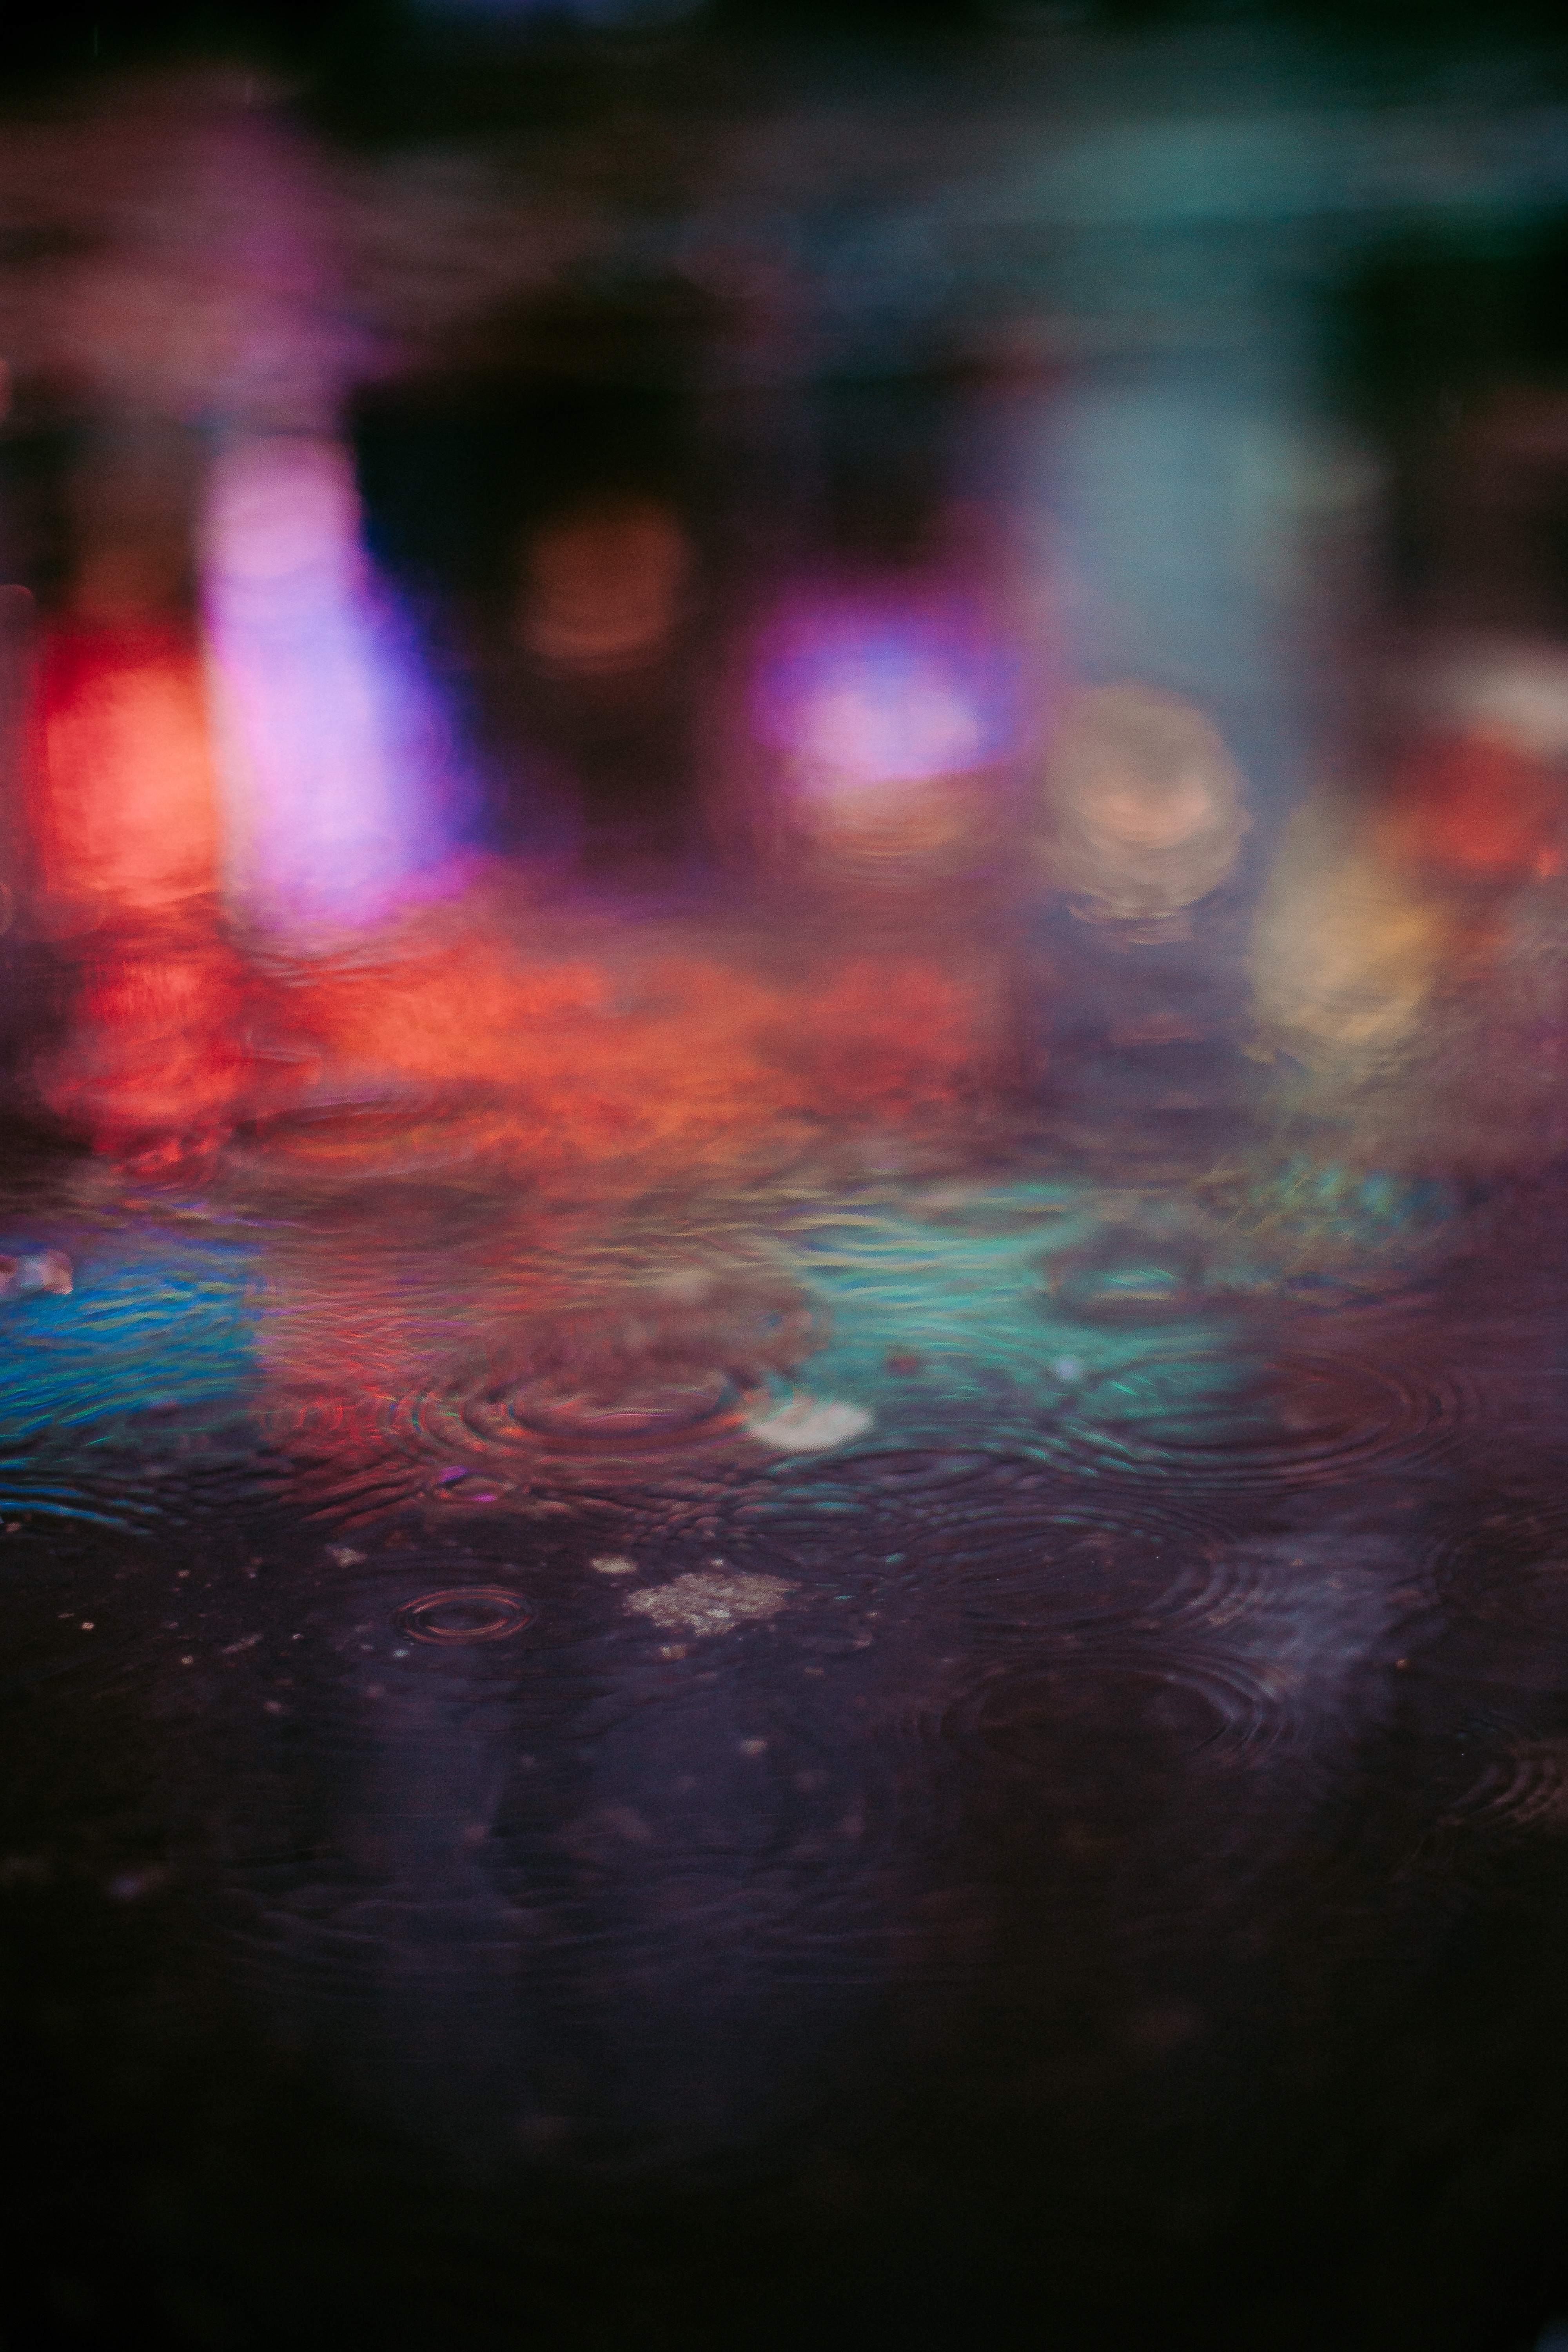
water, light, night, sunlight, raindrop, atmosphere, ripple, evening, reflection, color, darkness, blue, colour, shape